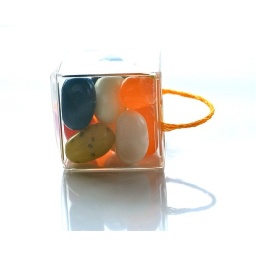
jelly beans in a clear plastic container with orange embroidery floss for a shank